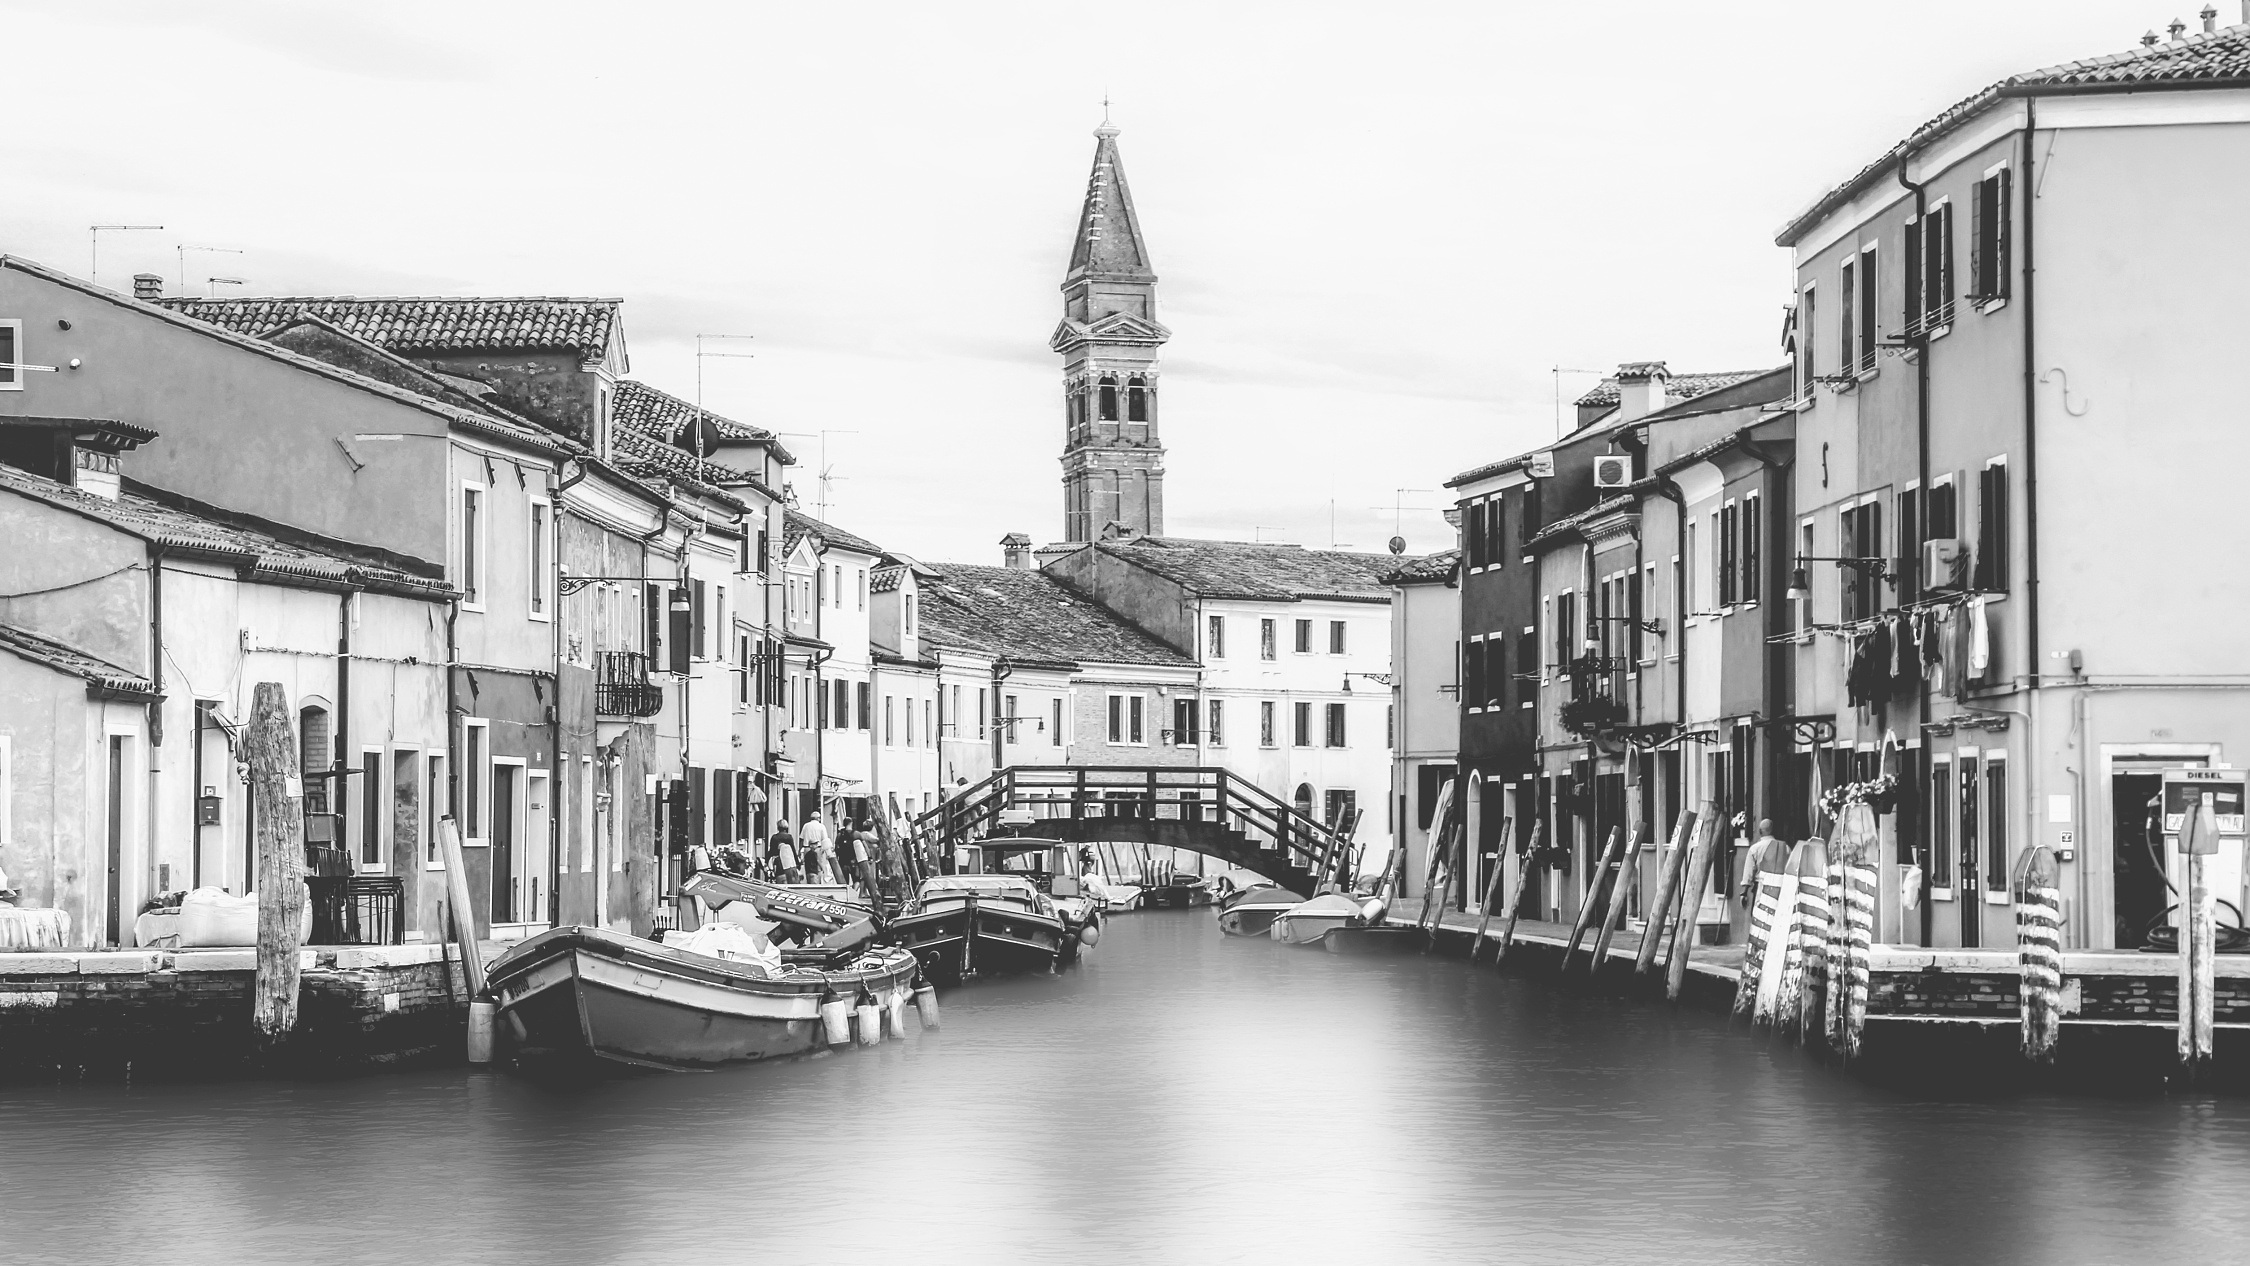
black and white, boat, town, canal, cityscape, vehicle, italy, venice, monochrome, waterway, channel, black and white photo, monochrome photography, venetian canal